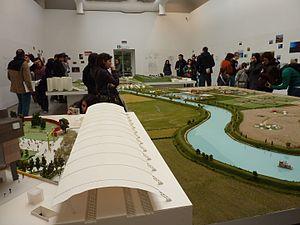
Travail proposé par Aldo Cibic lors de la Biennale de Venise en 2011
Aldo Cibic est un designer et architecte italien.